Juho Kusti Paasikivi

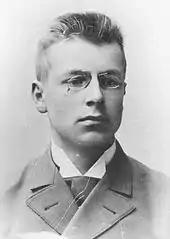
J.K. Paasikivi in 1893

Paasikivi was born Johan Gustaf Hellsten in 1870 at the smoke sauna of the Kulma-Seppälä house in the Huljala village of Koski Hl (today Hämeenkoski) in Päijänne Tavastia in Southern Finland, to Tamperean travelling merchant August Hellsten and his wife, Karolina Wilhelmina, née Selin. Hellsten's parents lived in Tampere, but the son was born on their business trip to the Lahti market. After returning home, Hellsten was officially entered in Tampere's church books. Hellsten's mother died when he was four, and his father died in debt when Hellsten was 14. Hellsten's half-sister Karolina died soon after. Upon his father's death, Hellsten's aunt, Kaisa Hagman, assumed responsibility for his raising. Hellsten Finnicized his name to "Juho Kusti Paasikivi" in 1885. His surname literally means "flagstone" in both languages.